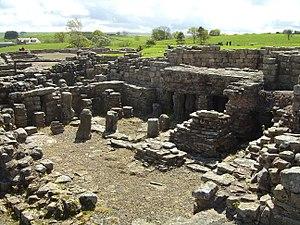
Cet article porte sur les forts et autres structures du mur d'Hadrien, système de fortifications fait de pierre et de terre et édifié de 122 à environ 128 dans l'ancienne province romaine de Bretagne, aujourd'hui en Cumbria et Northumberland dans le nord de l'Angleterre.